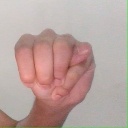
अक्षर: म